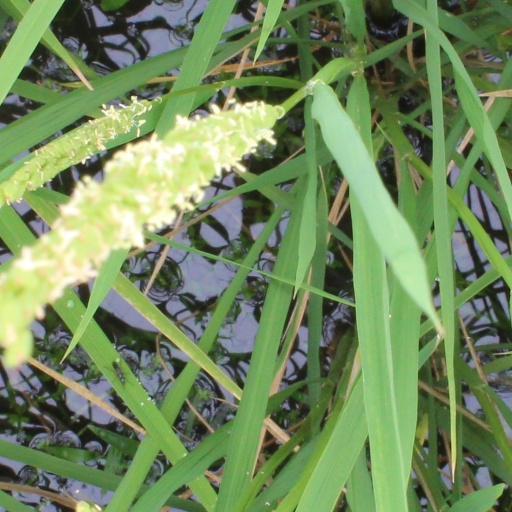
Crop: rice